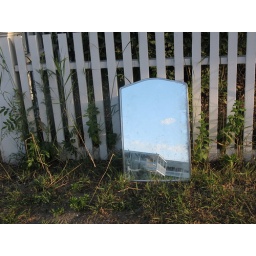
Bathroom cabinet by fence - Provincetown